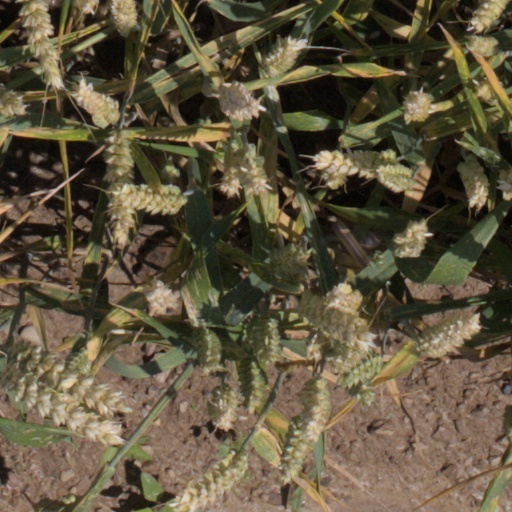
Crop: wheat